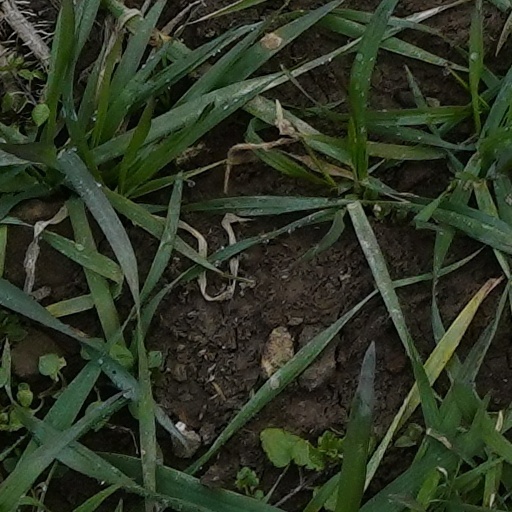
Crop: wheat